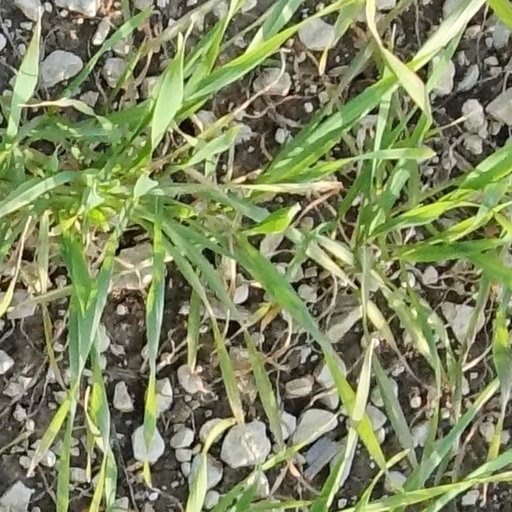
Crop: wheat